Eden Ramblers

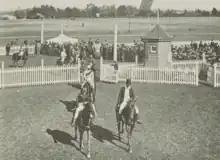
The Eden club played matches on the racecourse to the left of this image from 1902.

They immediately entered a team in the first grade competition and joined Auckland Rugby League foundation clubs Ponsonby United, City Rovers, North Shore Albions, and Newton Rangers. They also held their early practises at the Avondale Racecourse. They held a practice match with Ponsonby on the Avondale Racecourse on 13 May. They had a bye in the first round and so played an A and B match at the racecourse in order to select a “junior team”. They then entered a team in the third grade as well as their senior side in A grade. The results for the third grade were only partially reported. The side had 2 wins and 3 losses reported.